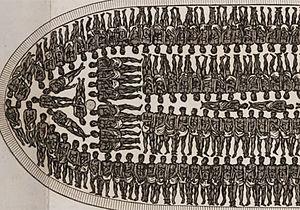
Le mouvement rastafari est un mouvement social, culturel et spirituel qui s’est développé à partir de la Jamaïque dans les années 1930.